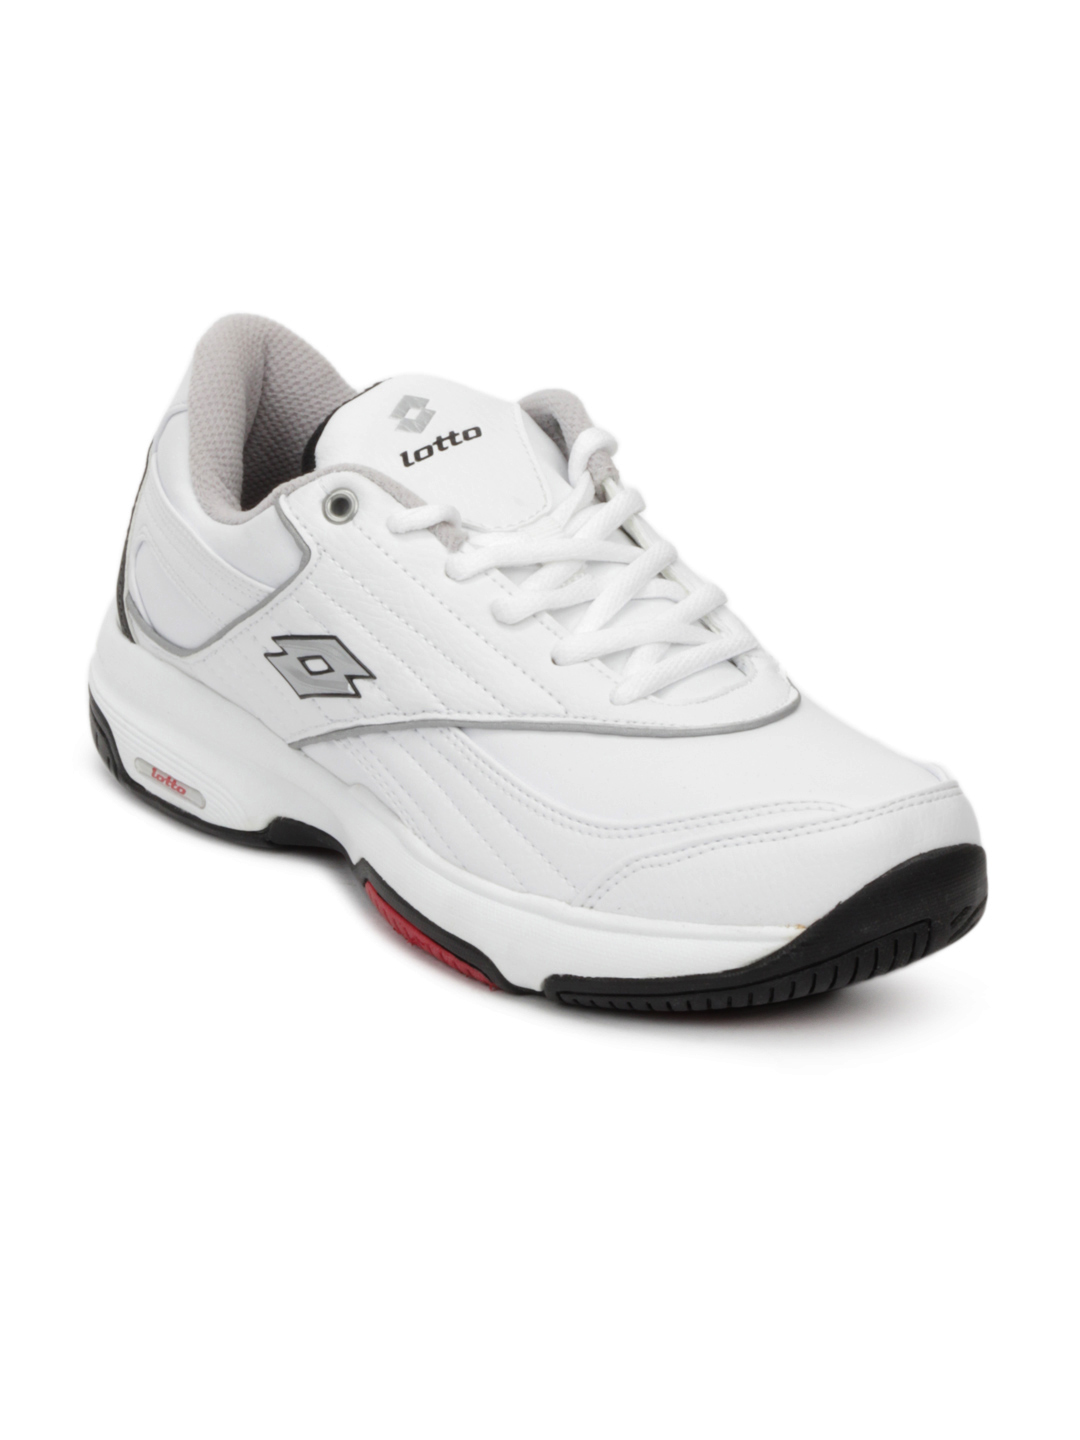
Lotto Men White Sports Shoes
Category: Footwear / Shoes / Sports Shoes
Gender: Men
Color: White
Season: Summer 2012
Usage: Sports